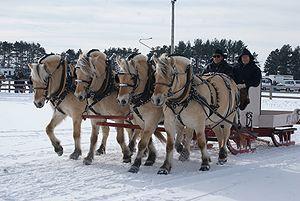
Le Fjord est une race de petits chevaux de la Norvège. Ses origines sont anciennes et il a peu connu de croisements ; c'est pourquoi le Fjord est considéré comme très pur, descendant de chevaux asiatiques primitifs arrivés en Norvège par l'Est. Les Vikings emploient vraisemblablement ses ancêtres pour la guerre. Cheval de traction rustique destiné au travail agricole et au débardage forestier dans son pays d'origine, il gagne en taille au fil du temps. Son talent attelé lui vaut d'influencer la plupart des races de chevaux de trait d'Europe occidentale. Depuis les années 1950, il est exporté dans de nombreux pays, particulièrement au Danemark et en Allemagne, où son élevage est très actif ; puis en Belgique et en France où, jusqu'en 2003, il est considéré comme un poney en raison de sa taille.